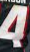
Number: 4